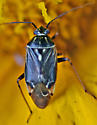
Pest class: lygus_bug